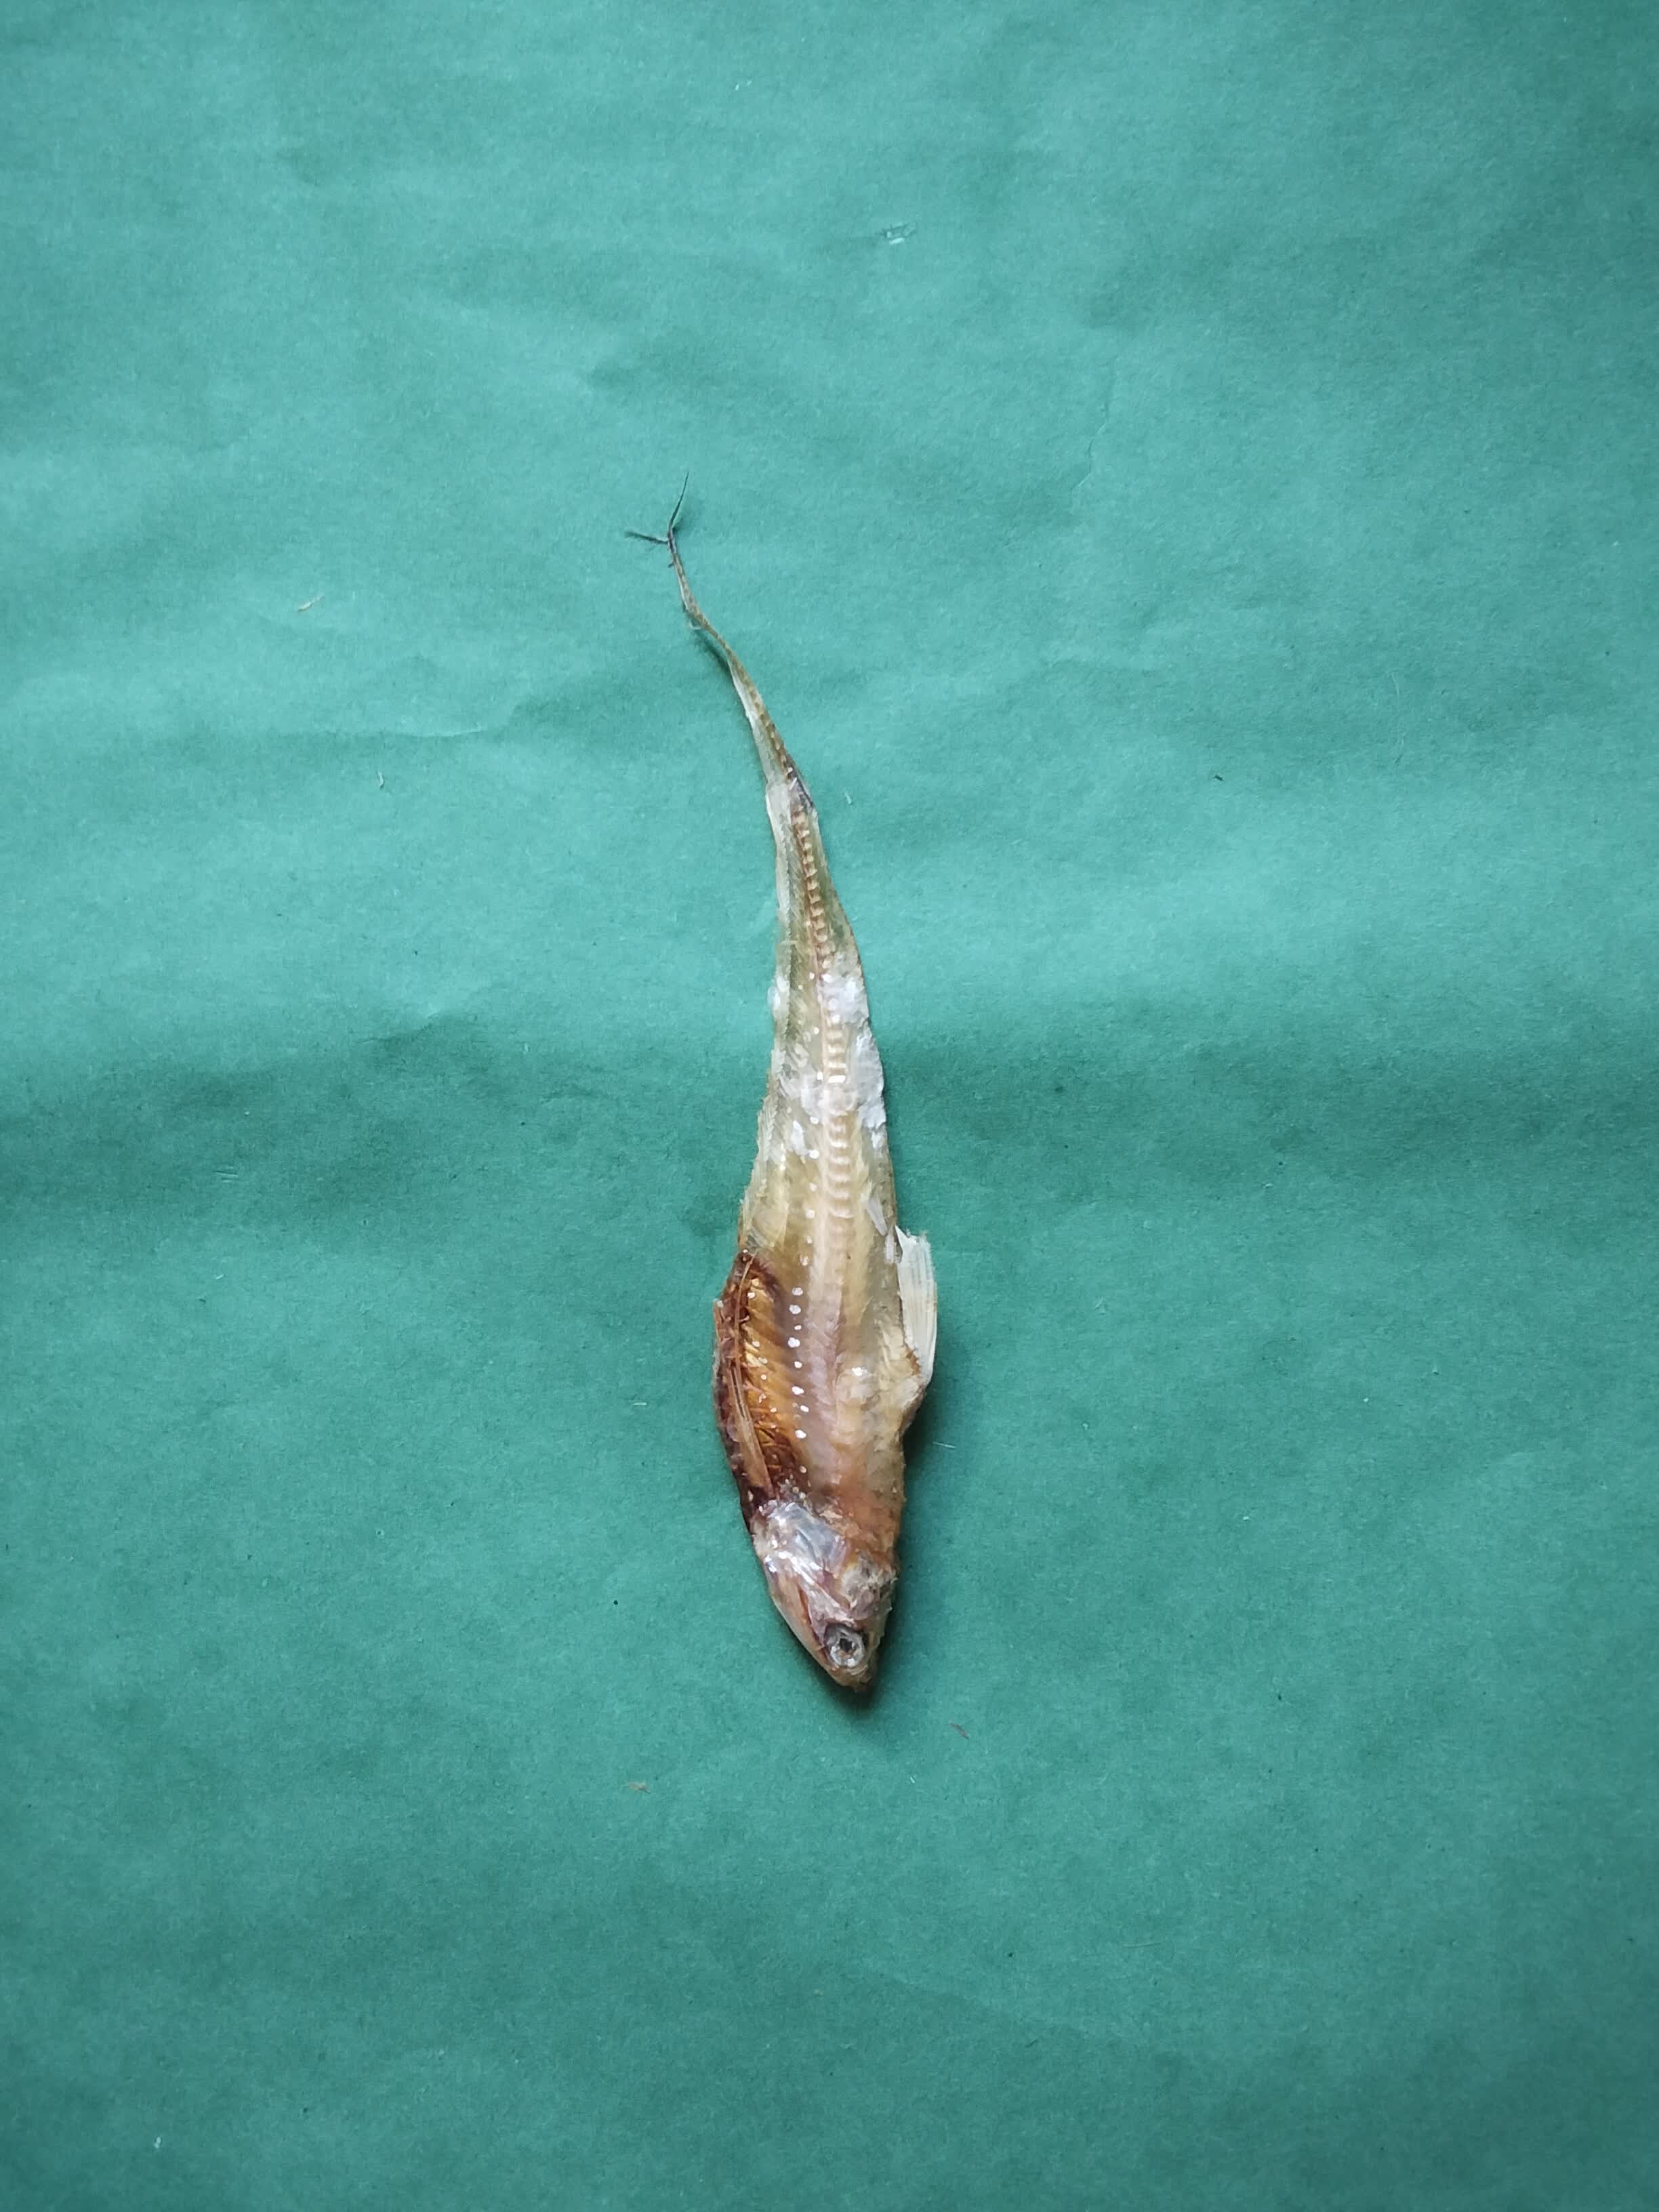
Species: Shundori